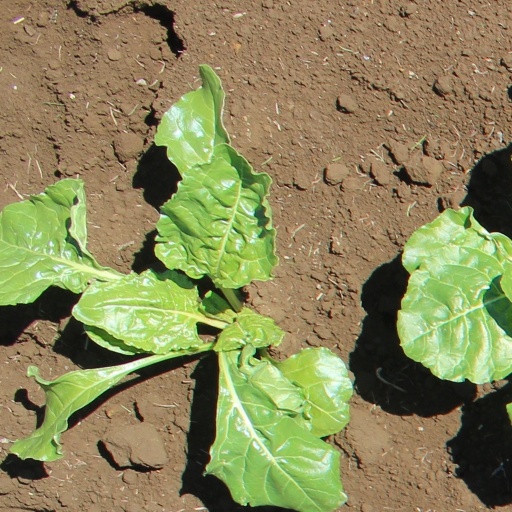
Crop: sugar beet